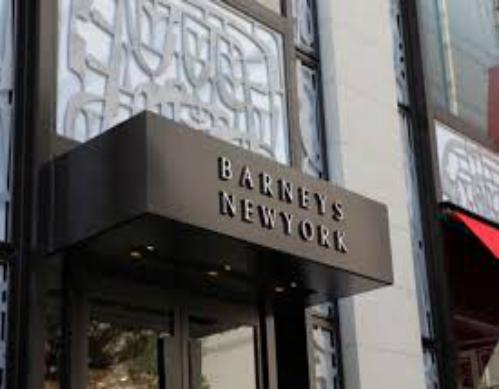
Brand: Barneys New York
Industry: Clothes